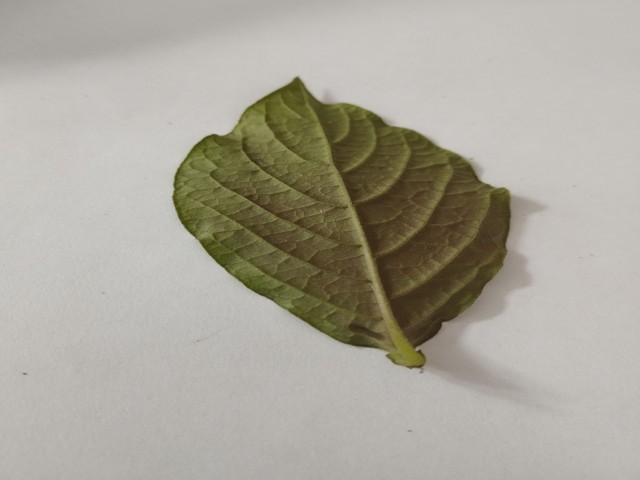
Plant: apang